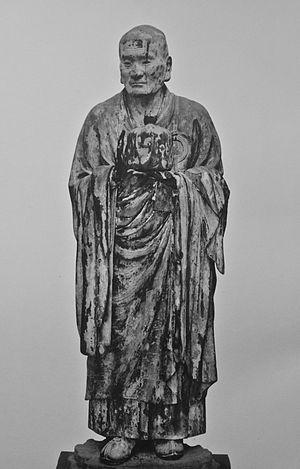
L'introduction du bouddhisme au Japon en provenance du royaume coréen de Baekje au milieu du VIᵉ siècle entraîne une renaissance de la sculpture japonaise. Des moines bouddhistes, des artisans et des lettrés s'installent autour de la capitale dans la province de Yamato et transmettent leurs techniques aux artisans locaux. Tout naturellement, les premières sculptures japonaises des époques Asuka et Hakuhō montrent de fortes influences de l'art continental et se caractérisent d'abord par des yeux en amande, des lèvres en forme de croissant tournées vers le haut et des plis dans les vêtements disposés symétriquement. L'atelier du sculpteur Tori Busshi, fortement influencé par le style des Wei du nord, produit des œuvres qui illustrent ces caractéristiques. La triade de Shaka Nyorai et le Guze Kannon au Hōryū-ji en sont d'excellents exemples. À la fin du VIIᵉ siècle, le bois remplace le bronze et le cuivre. Au début de la dynastie Tang, un plus grand réalisme s'exprime par des formes plus pleines, des fentes longues et étroites pour les yeux, des traits de visage plus doux, des vêtements fluides et embellis avec des ornements tels que des bracelets et des bijoux.